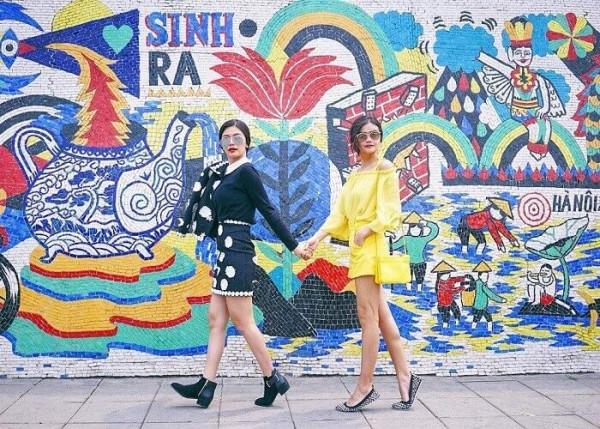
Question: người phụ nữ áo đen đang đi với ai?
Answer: với một người phụ nữ áo vàng